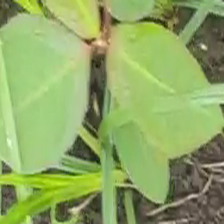
Weed species: Moti_dudhi(Euphorbia_geneculata_L)